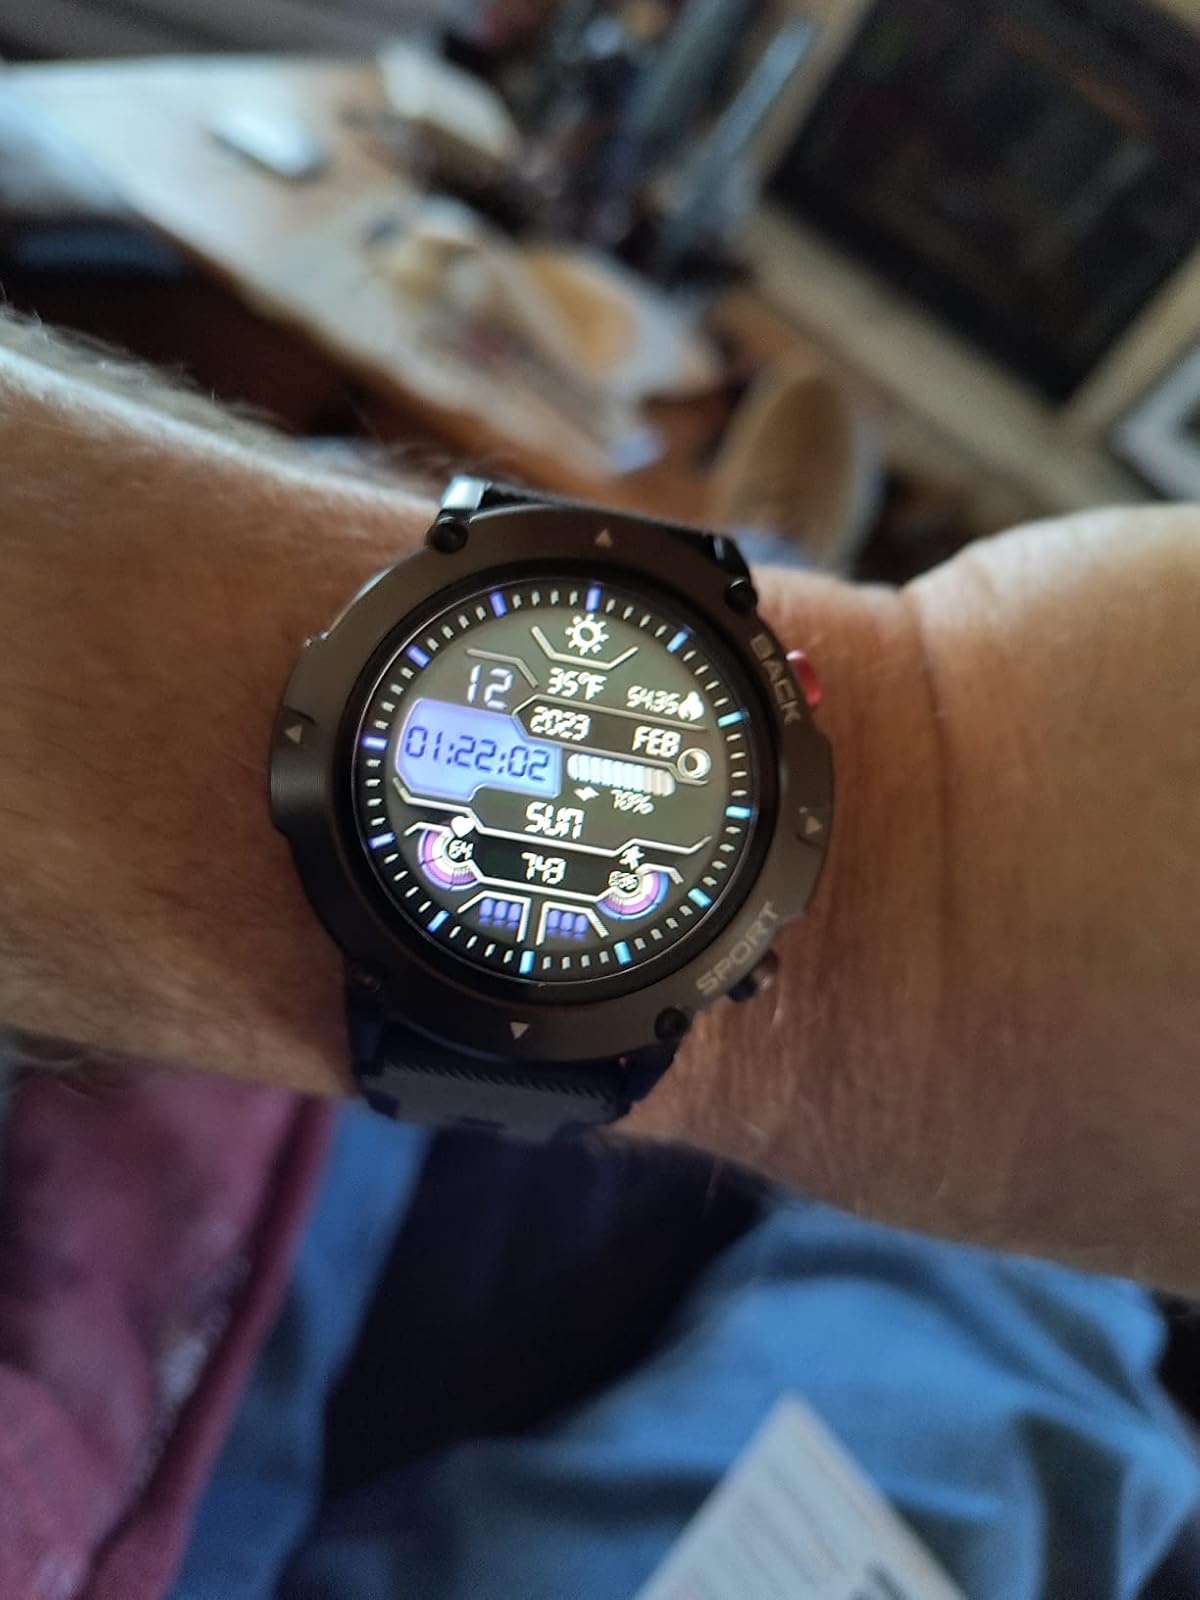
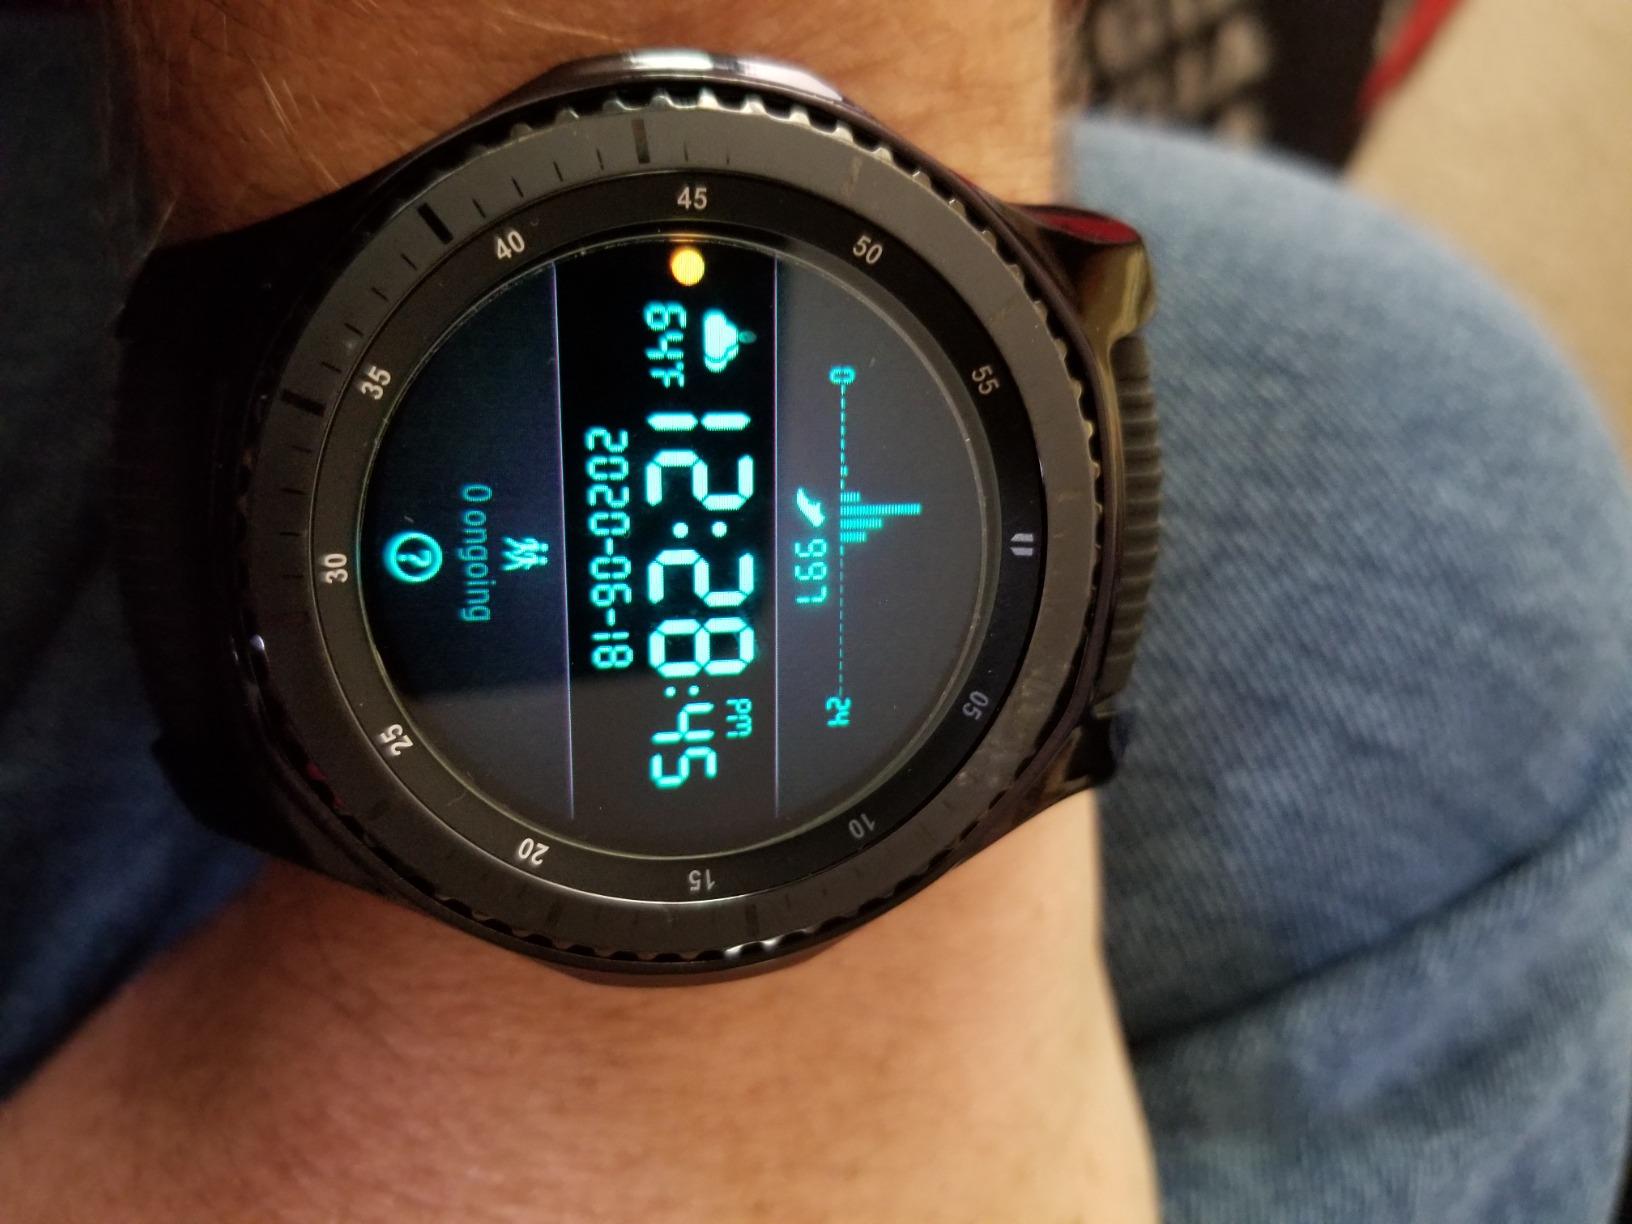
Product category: smartwatch
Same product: no